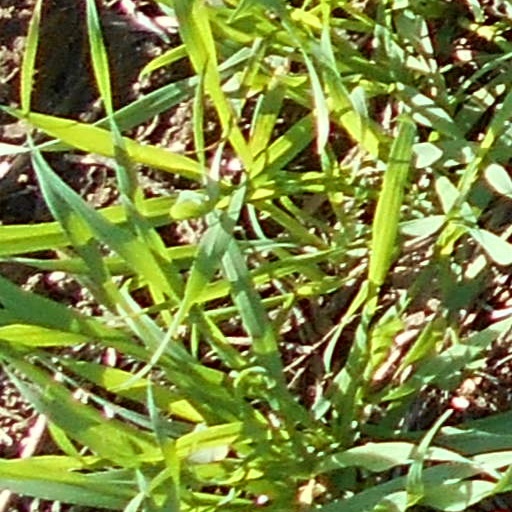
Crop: wheat